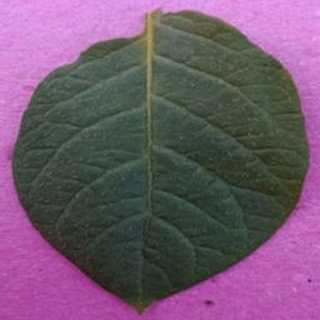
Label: healthy_potato